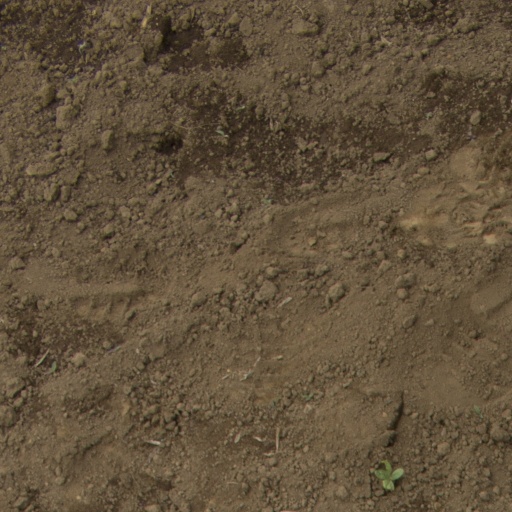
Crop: Jerusalem artichoke